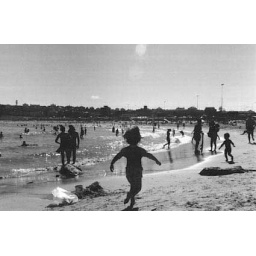
Black and white shot of Bondi beach in Sydney, New South Wales, Australia. Low resolution.